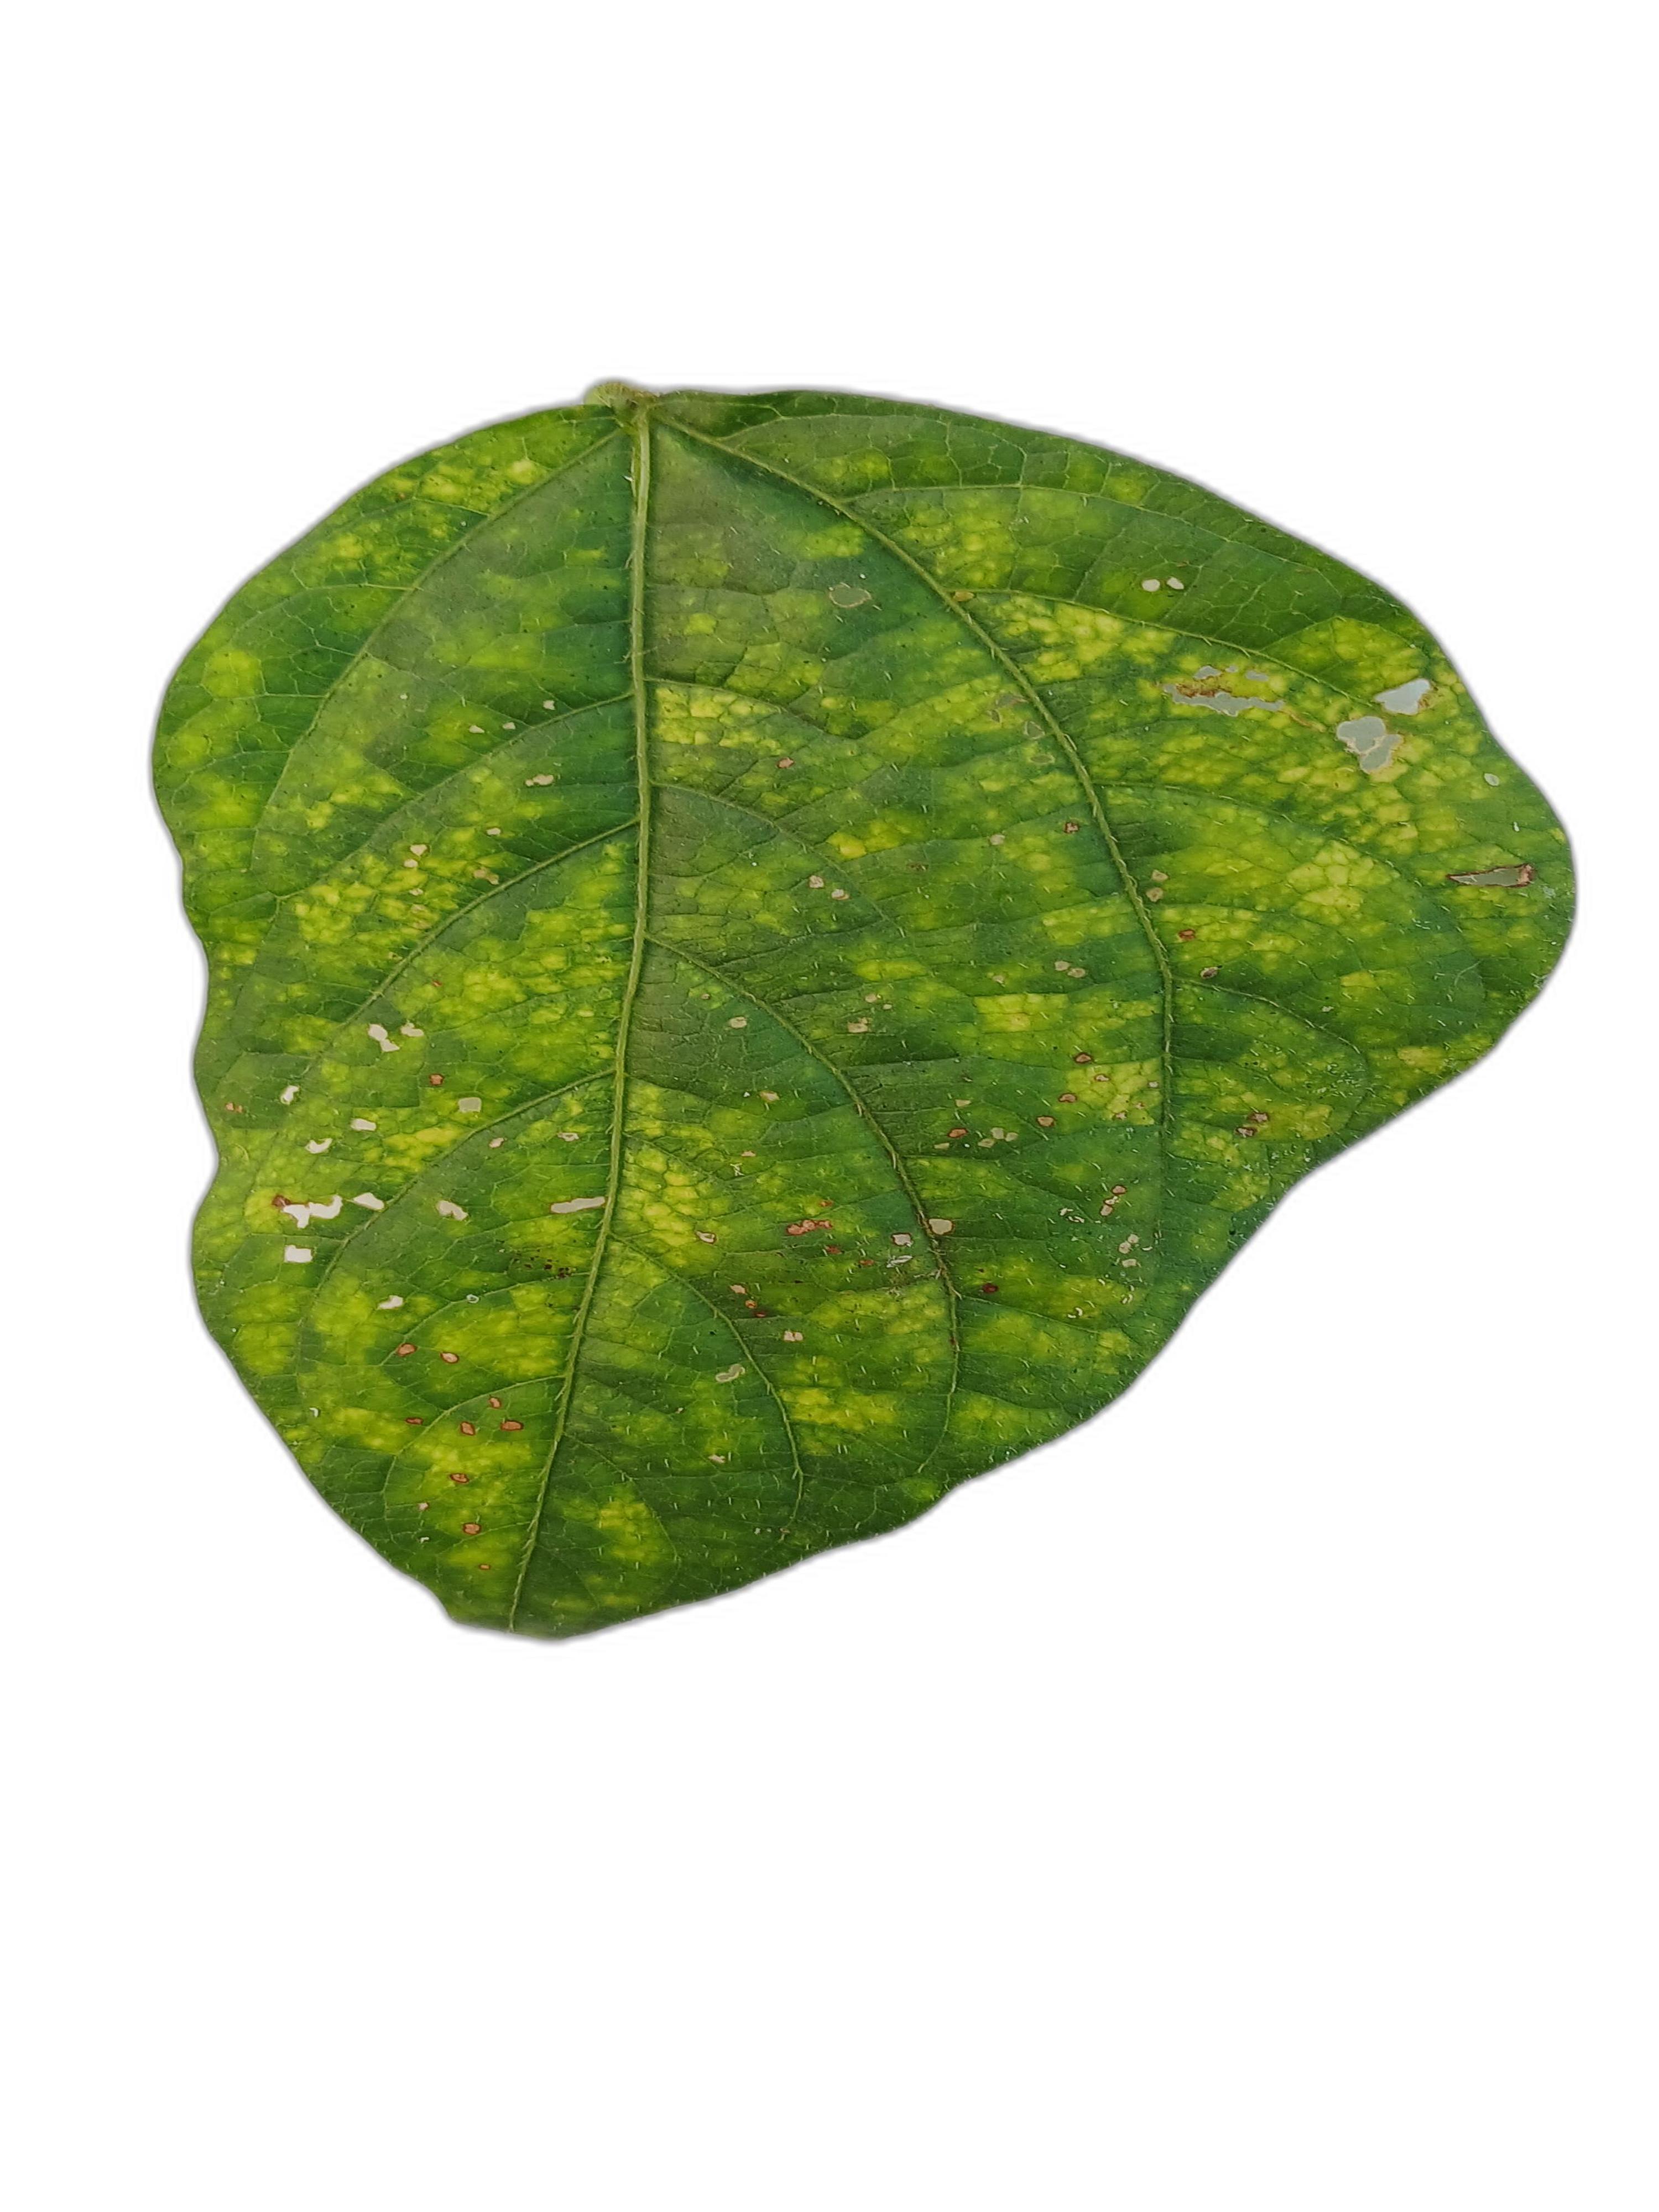
Label: Yellow Mosaic